Western philosophy

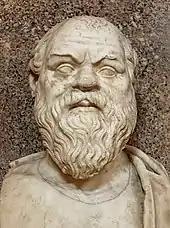
Bust of Socrates, Roman copy after a Greek original from the 4th century BCE

The Classical period of ancient Greek philosophy centers on Socrates and the two generations of students who followed.